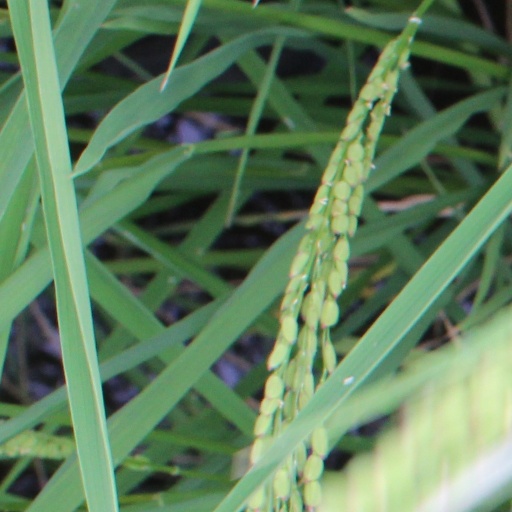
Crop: rice